Impact of the 2011 Tōhoku earthquake and tsunami on the video game industry

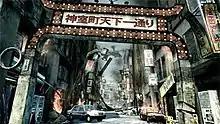
Early screenshot of "Ryū ga Gotoku of the End", depicting a city in ruin. It was erroneously believed to portray an "earthquake or other natural disaster".

The Japanese National Police Agency officially confirmed a large number of casualties across seventeen prefectures. The earthquake and tsunami caused extensive and severe damage in Japan, including heavy damage to roads and railways as well as fires in many areas, and a dam collapse. Around 4.4 million households in northeastern Japan were left without electricity and 1.5 million without water. Many electrical generators were taken down, and at least three nuclear reactors suffered explosions due to hydrogen buildup within their outer containment buildings.